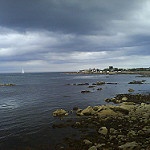
Label: sea